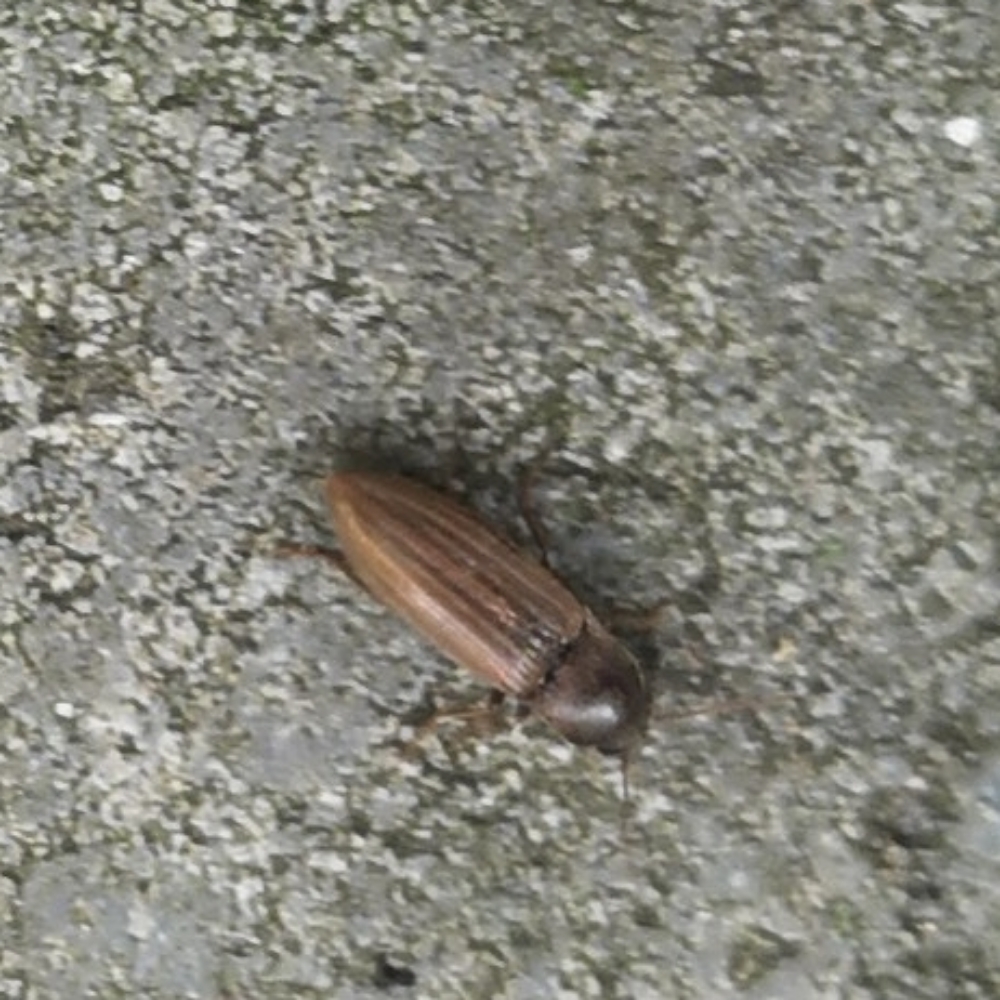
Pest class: clickbeetles_wireworms